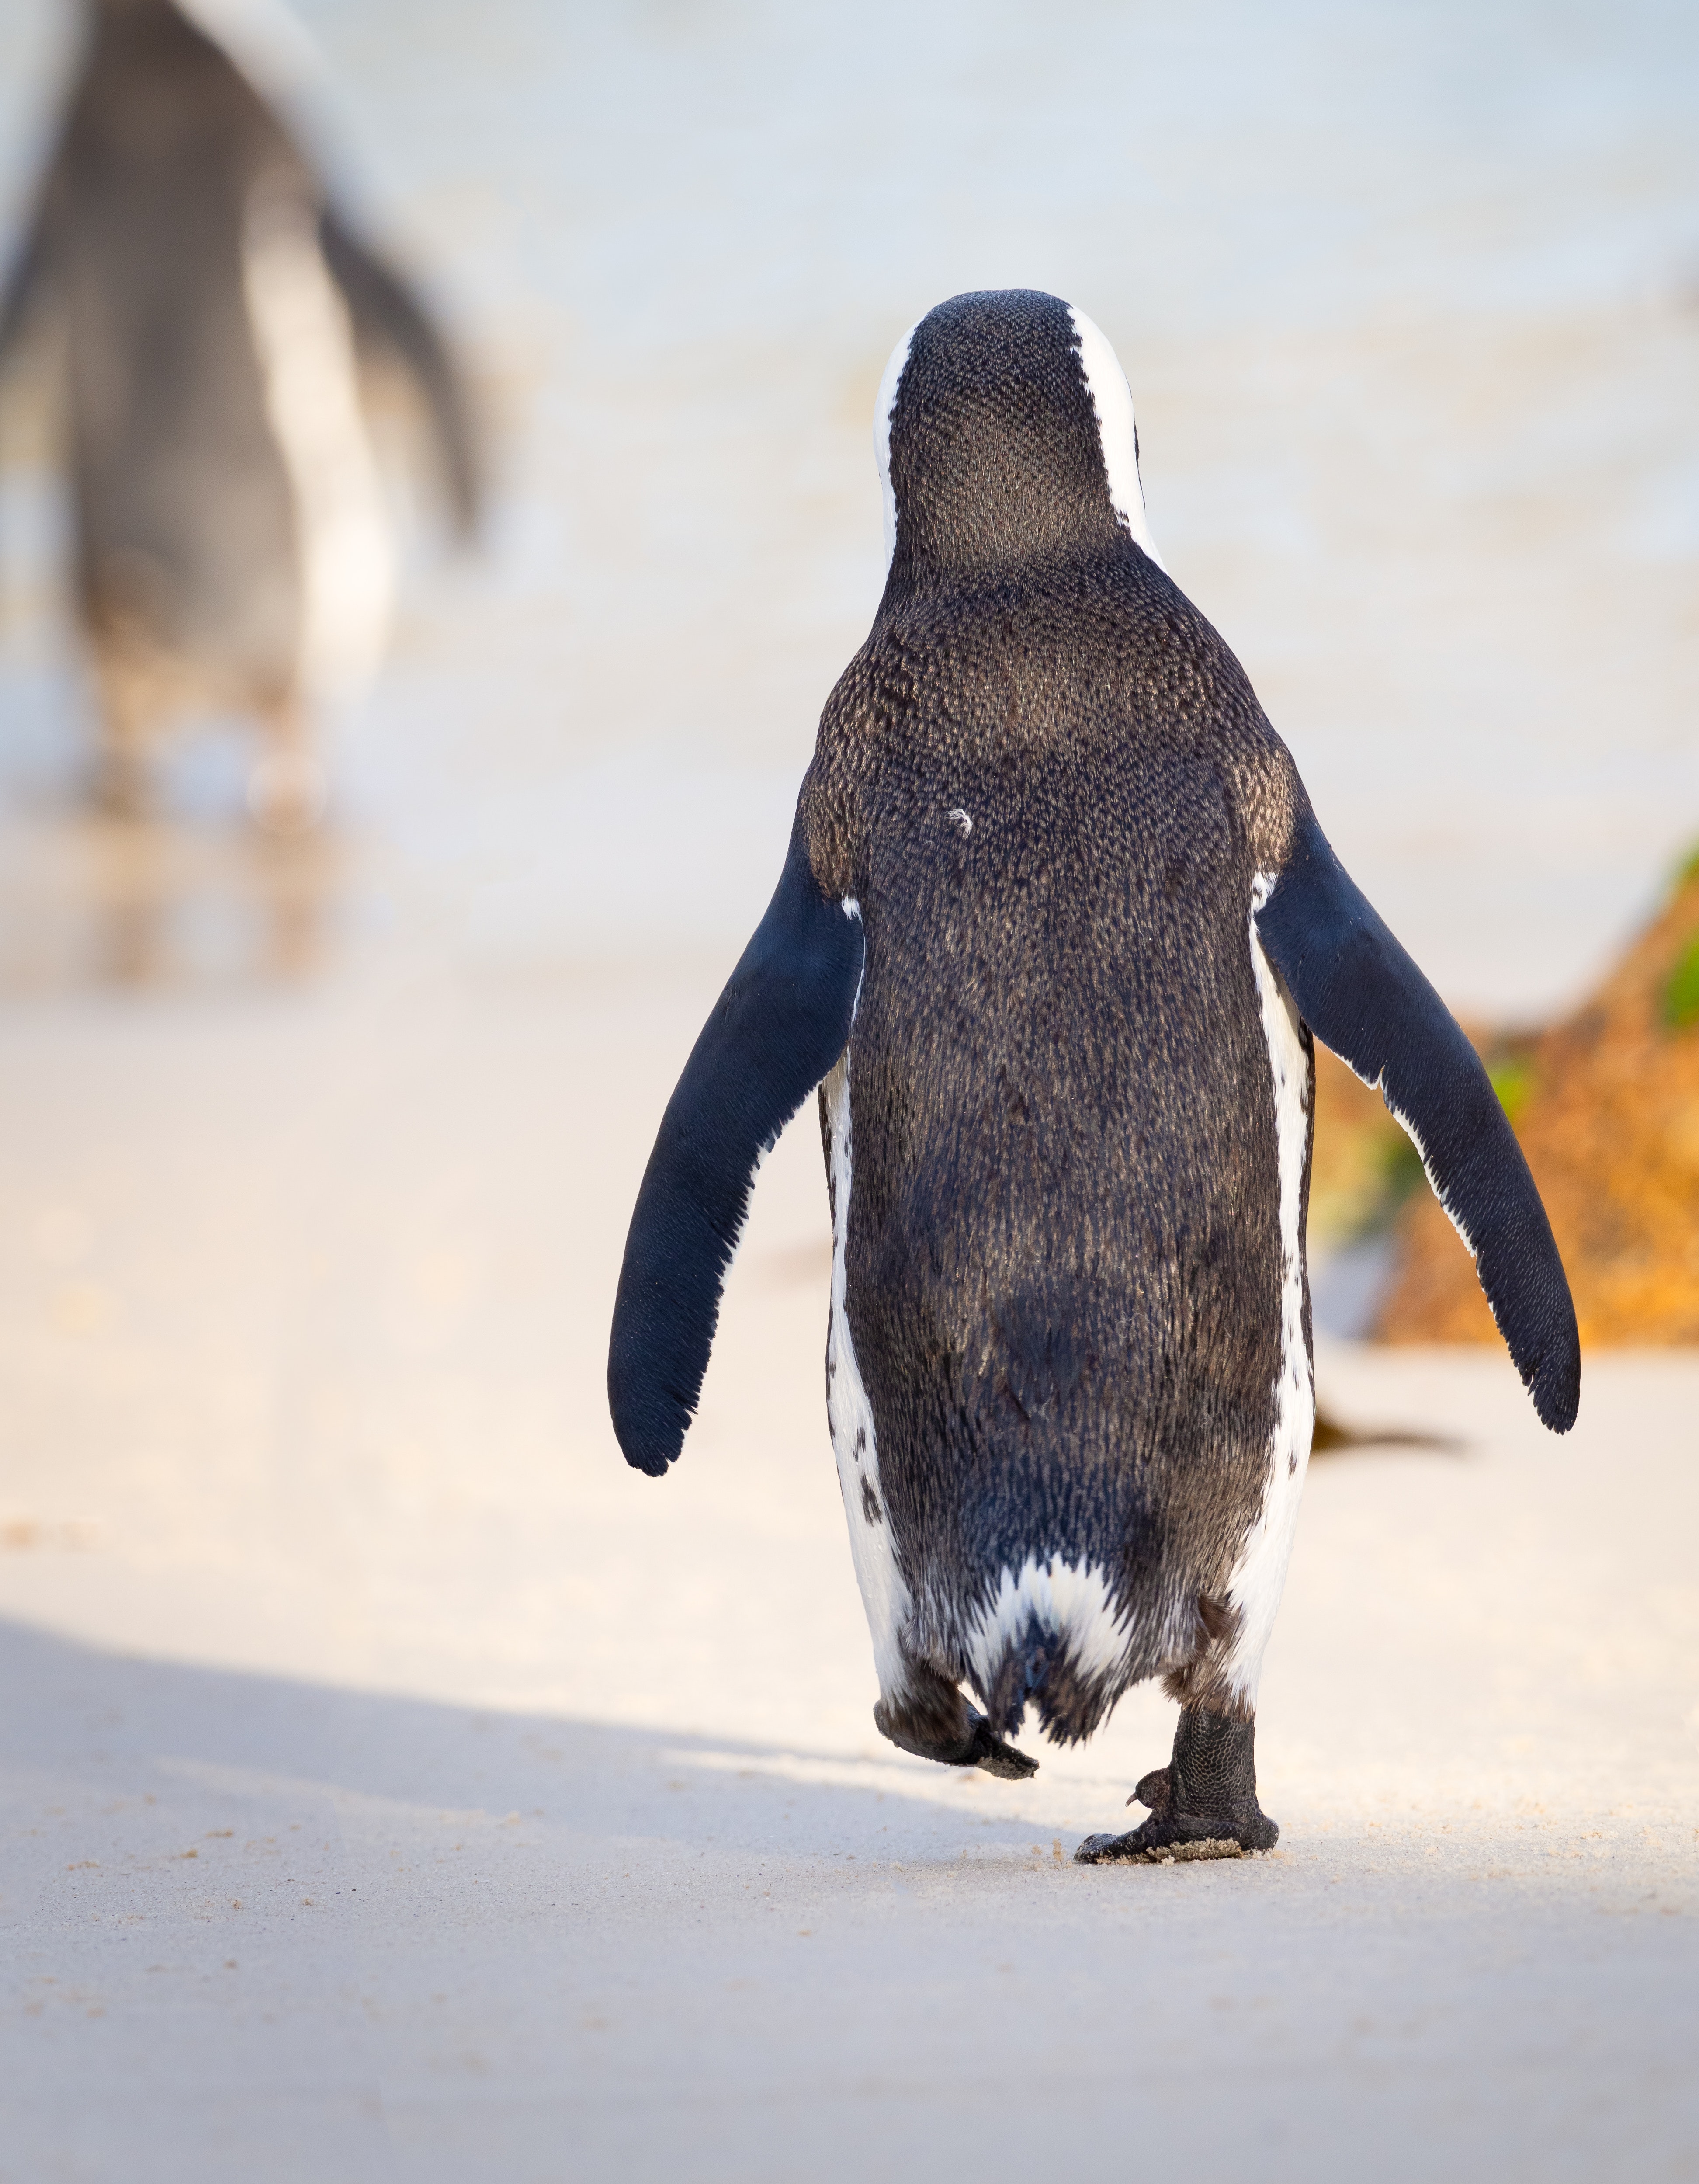
penguin, flightless bird, bird, beak, king penguin, wildlife, feather, tail